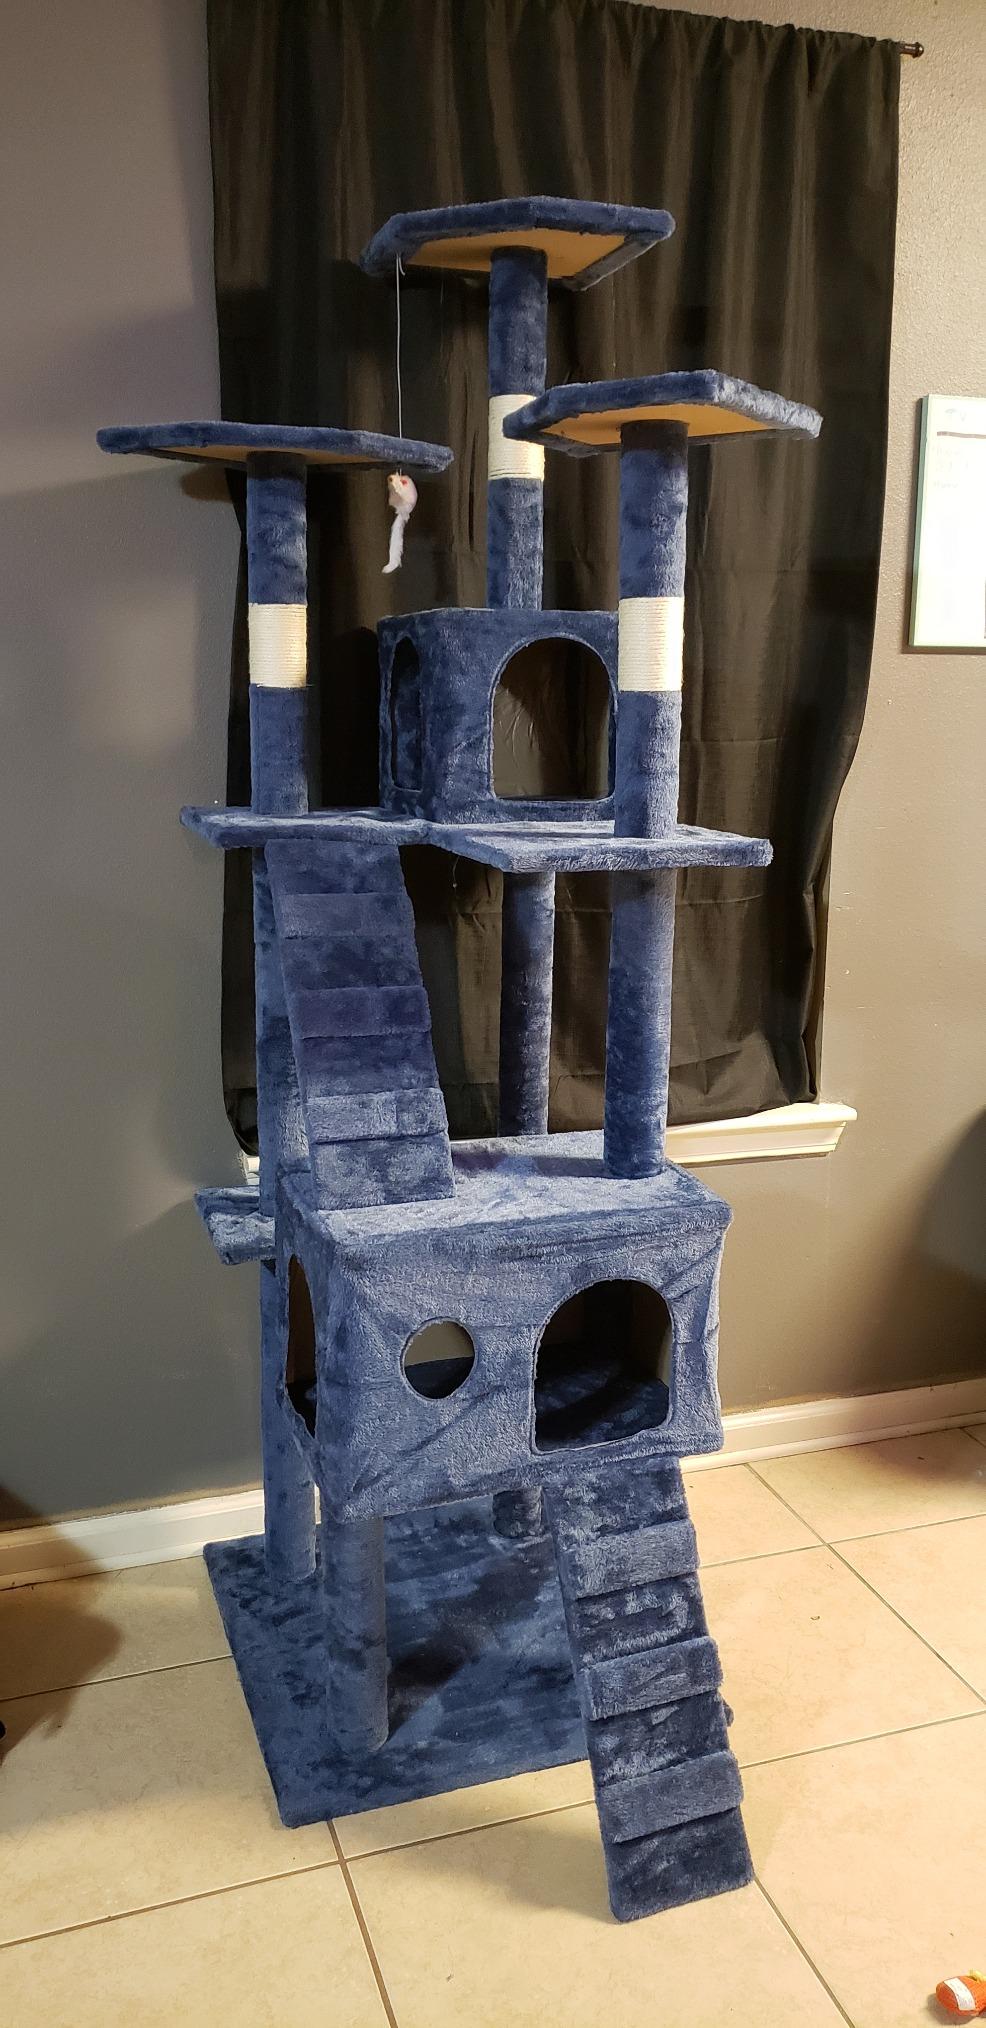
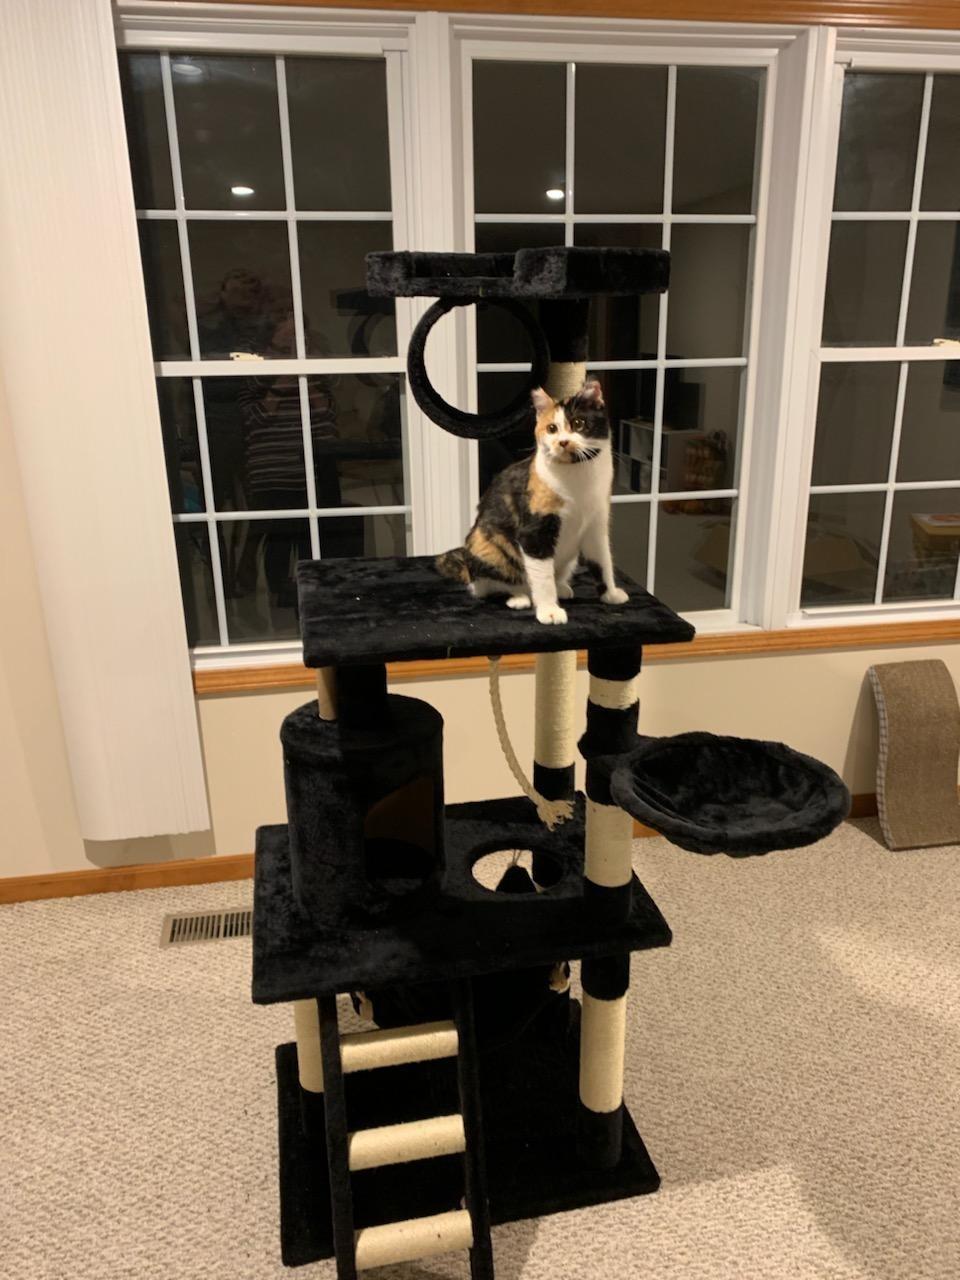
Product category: items_cat tree
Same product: no